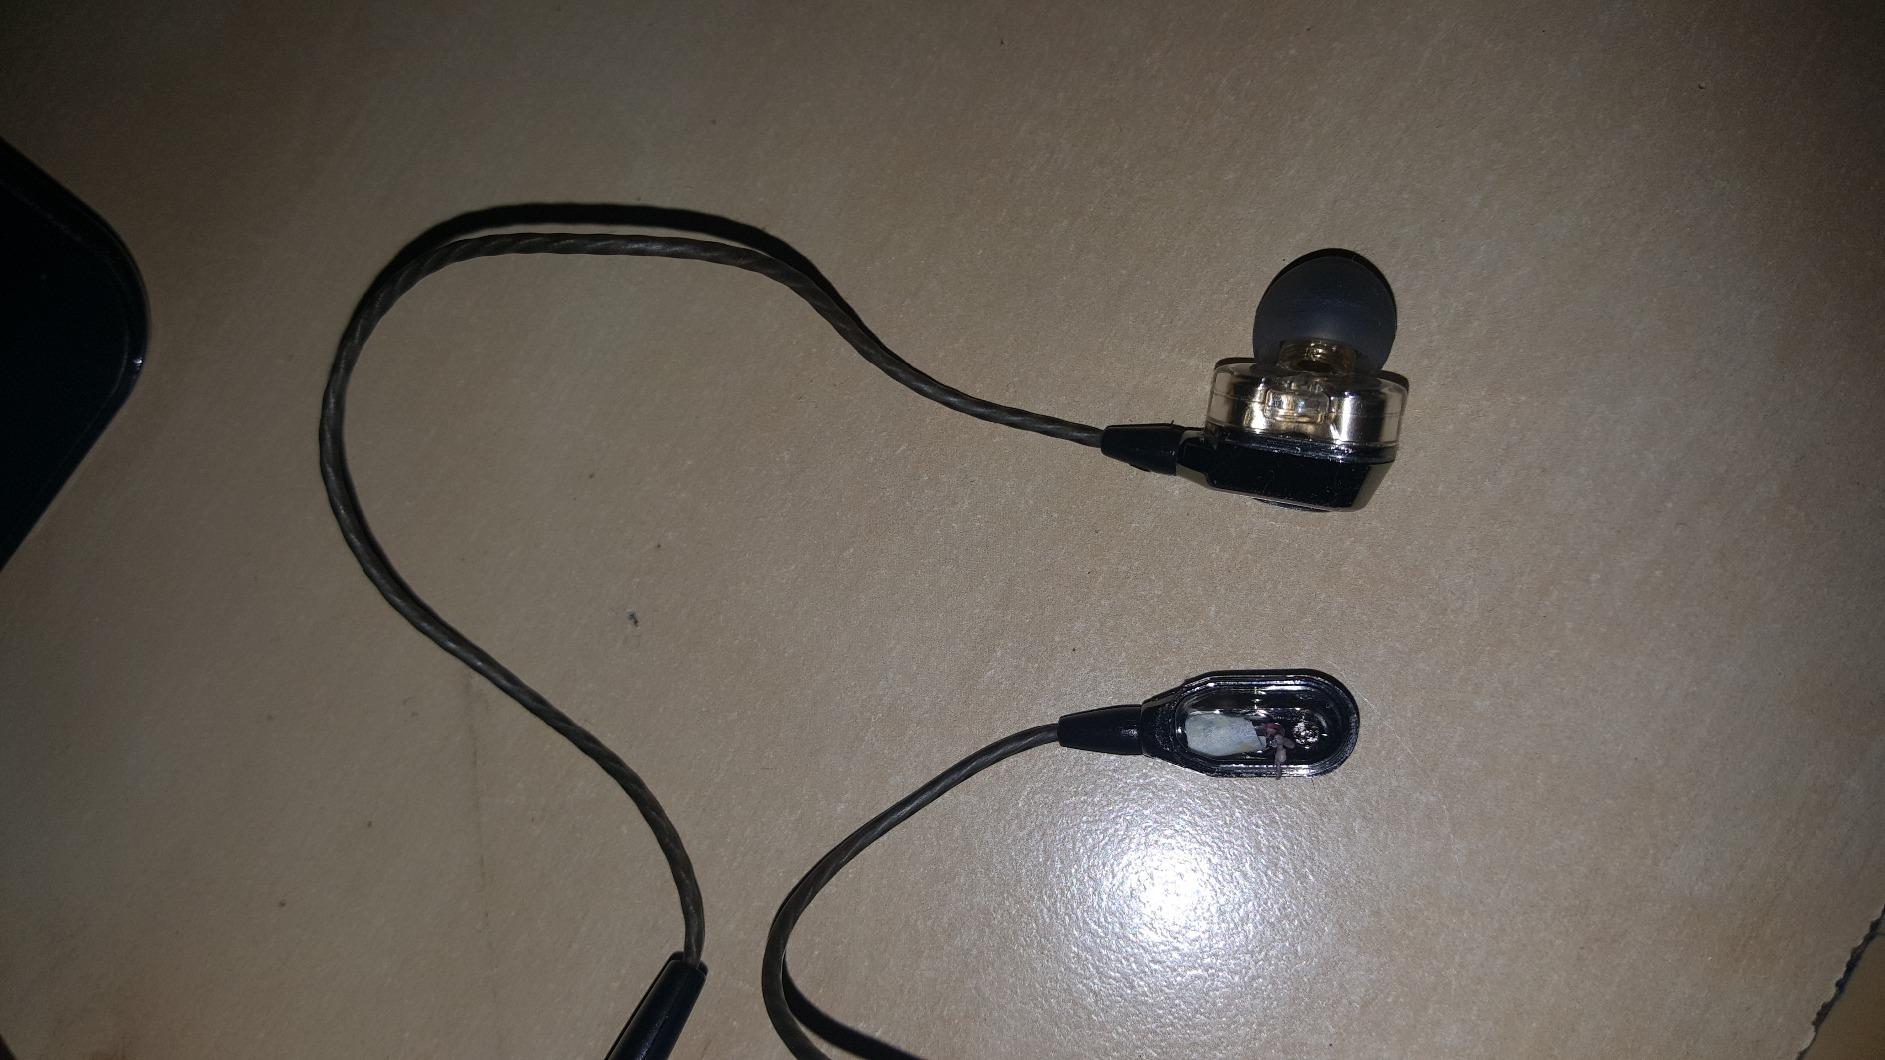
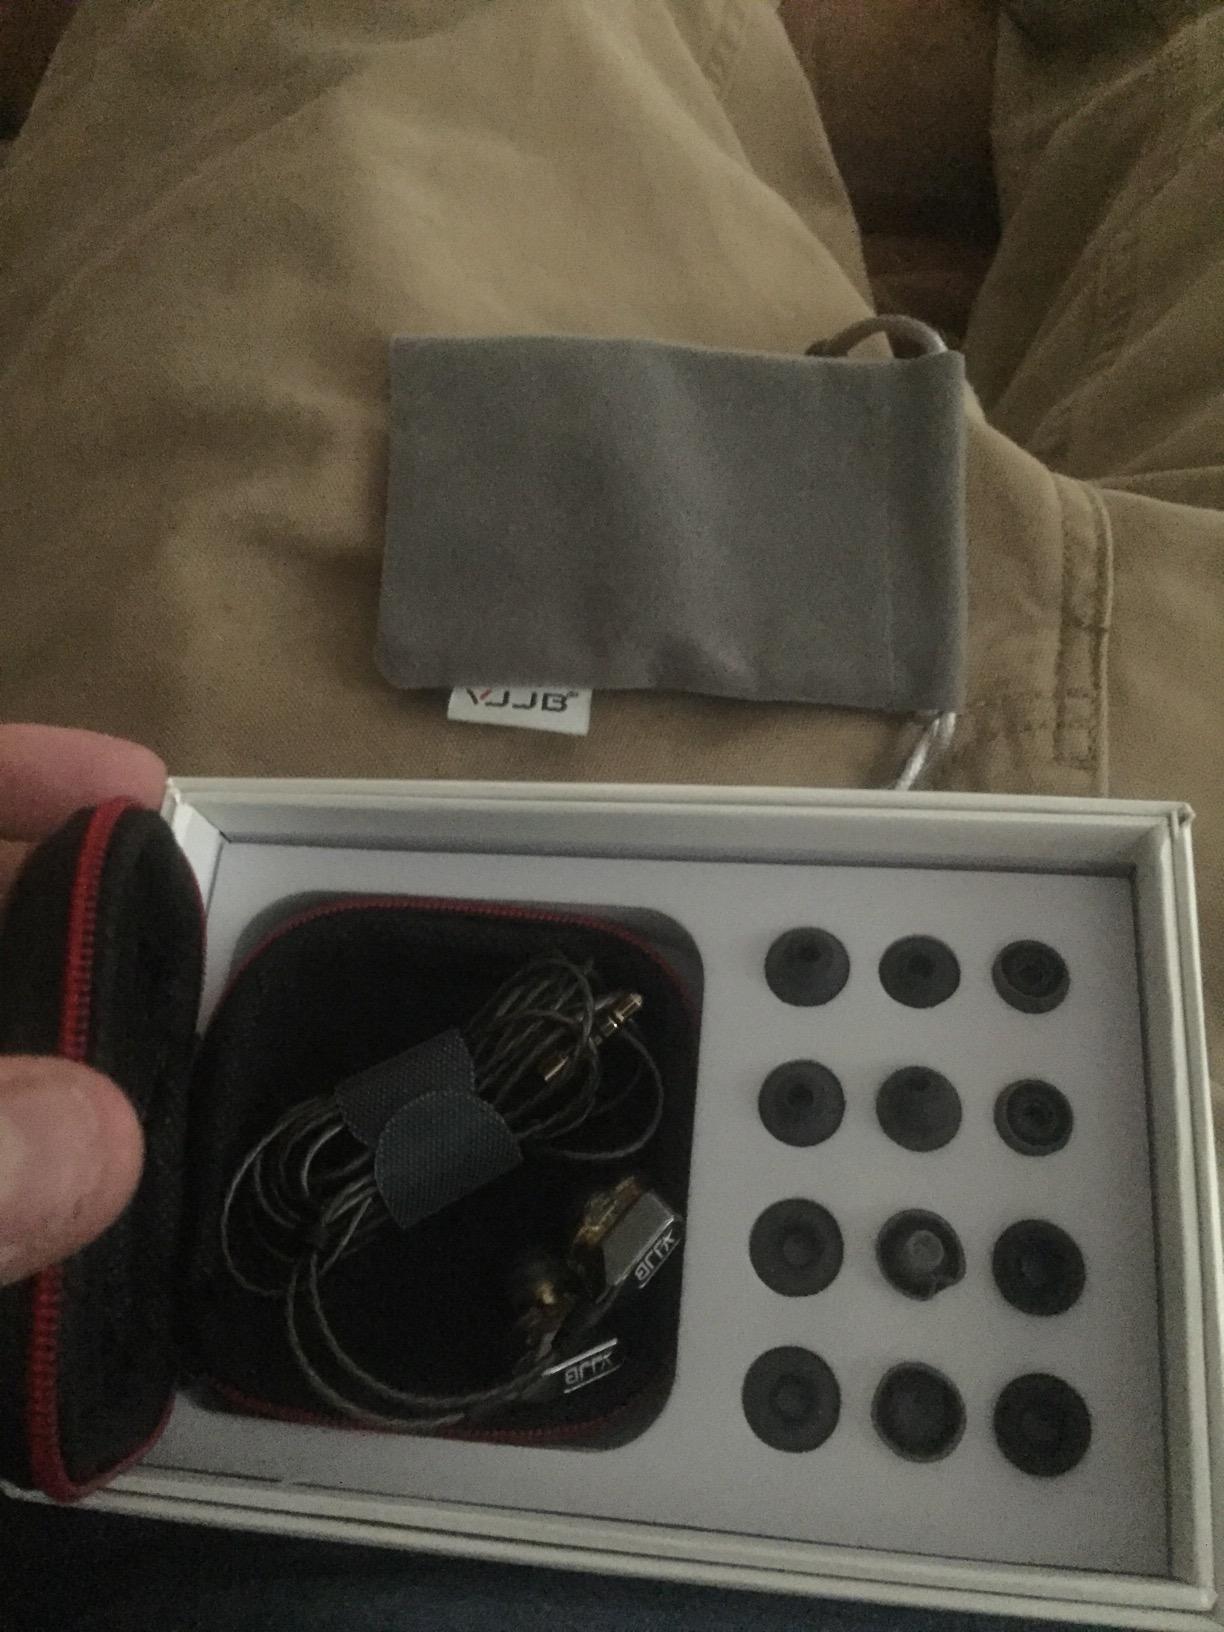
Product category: headphones
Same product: yes